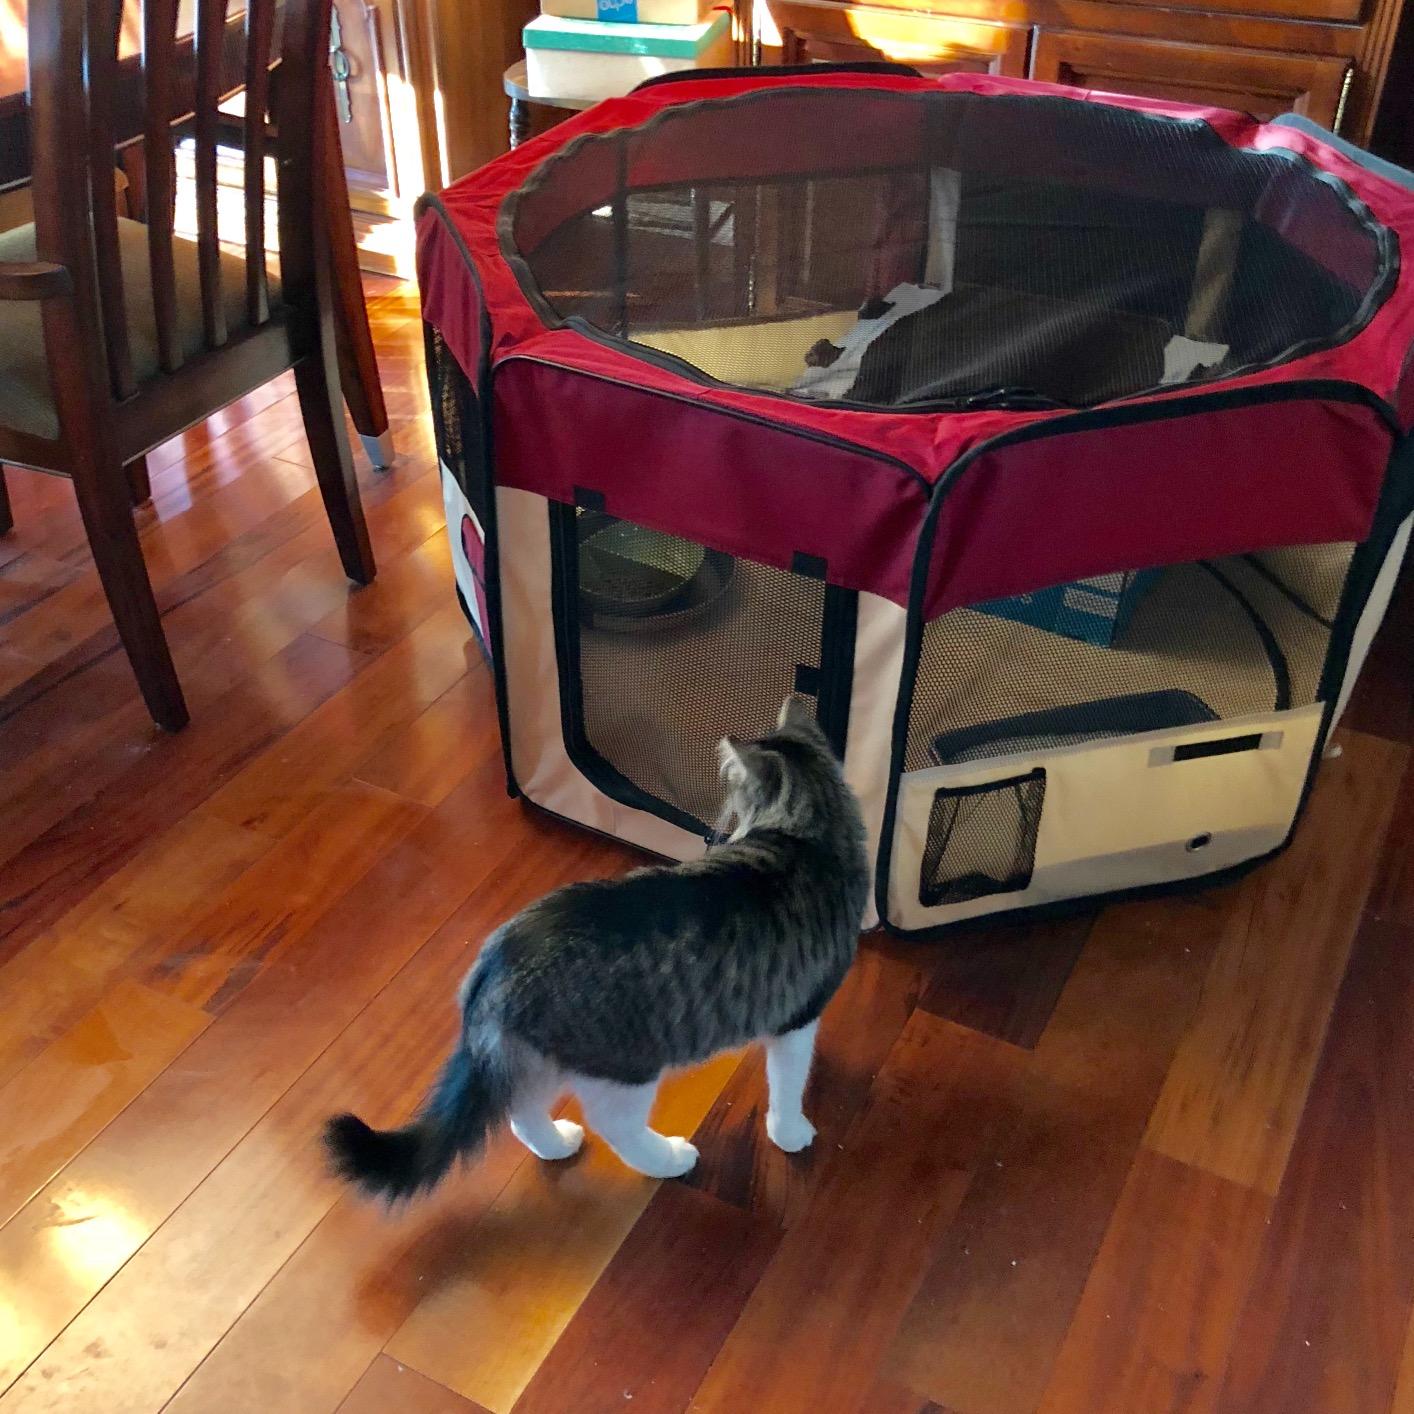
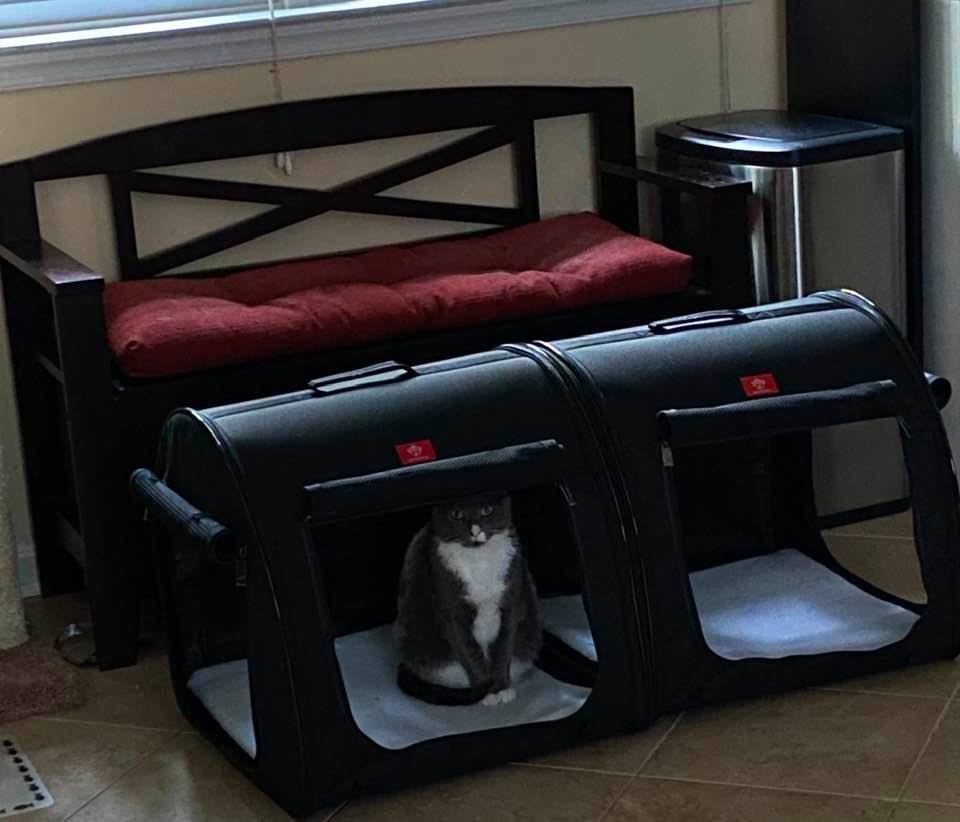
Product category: items_kennel
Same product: no